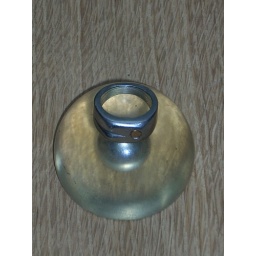
The stand is clear poly resin with a S/S ball in it on oak.